Peggy Lucas

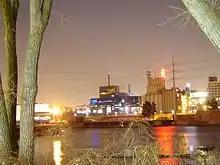
View from across the Mississippi river of the revitalized Mill District, including the Guthrie Theater and Mill City Museum. Lucas' work in revitalizing the North Star blanket mill helped kick-start the redevelopment of this area.

While serving as co-chair for the League of Women Voters' housing committee, Lucas and a friend complained that many of the new affordable housing developments built in the Twin Cities did not fit in with the existing character of the neighborhoods where they were built. The reply, from an unnamed government official, was ‘Well, if you girls think it’s so easy, why don’t you give it a try?’ Lucas co-founded Brighton Development Corporation in the early 1980s with Dick Brustad and Linda Donaldson. According to Brustad, Donaldson and Lucas were unusual, as nearly all developers at the time were men, who often transitioned from construction careers. “There was virtually no woman in the field,” he commented.